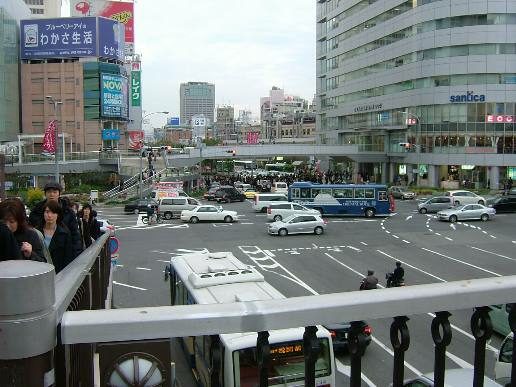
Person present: No